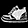
Label: Sneaker